Josh Marshall

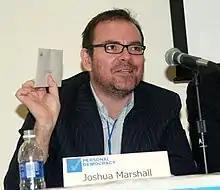
Marshall at the Personal Democracy Forum in May 2007

Inspired by political bloggers such as Mickey Kaus and Andrew Sullivan, Marshall started "Talking Points Memo" during the 2000 Florida election recount. "I really liked what seemed to me to be the freedom of expression of this genre of writing," Marshall told the "Columbia Journalism Review". "And, obviously, given the issues that I had with the "Prospect", that appealed to me a lot."